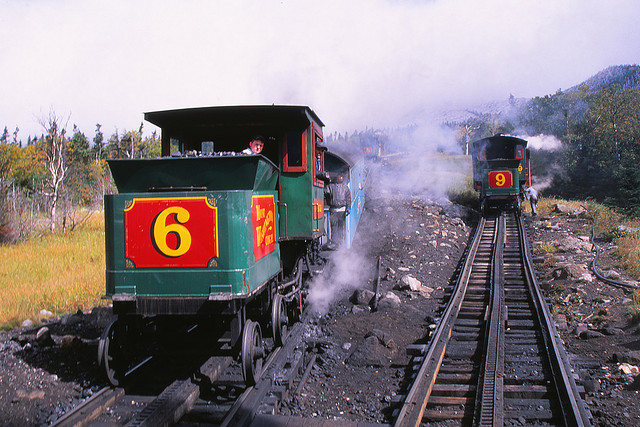
A train is coming up on another train next to it.

A train engine with steam coming from it on a track.

A green and red train with a number six on it